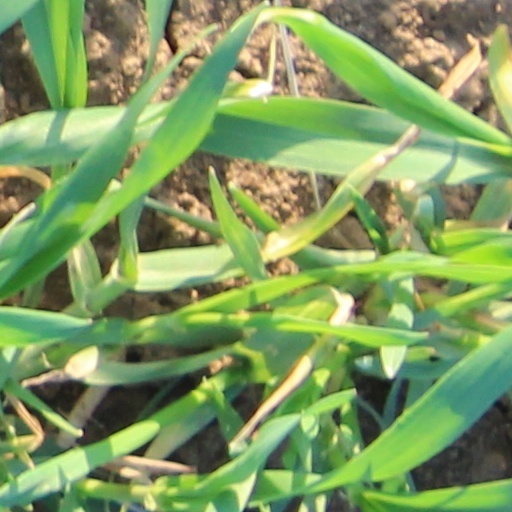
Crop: wheat